Mel's Drive-In

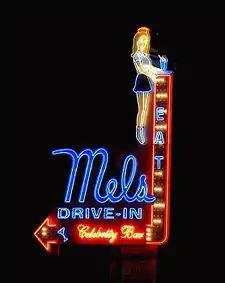
Mel's Drive-In neon sign, Los Angeles, CA

Mel's Drive-In refers to two American restaurant chains, the successors of a chain founded in 1947 by Mel Weiss and Harold Dobbs in San Francisco, California. The original chain operated until the 1970s. A new generation of Mel's Drive-In restaurants then began opening in the 1980s, with the business split into two separate groups: one doing business under the original Mel's Drive-In name and the other under the name Original Mels.